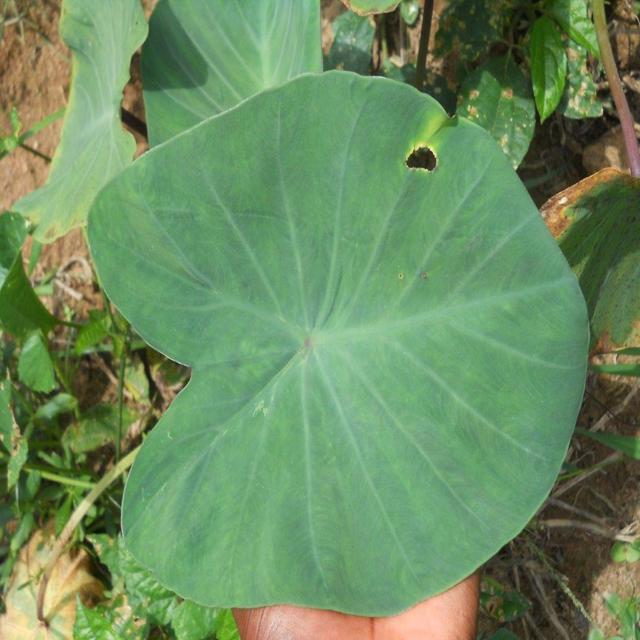
Label: Healthy